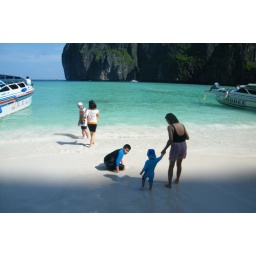
We waddle over wonderfully fine and white hot sand towards the green waters sprinkled with boats.